Sources of Singapore law

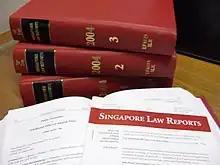
The "Singapore Law Reports", first published by the Singapore Academy of Law in 1992, contain reports of significant judgments handed down by the High Court, Court of Appeal and Constitutional Tribunal of Singapore

As Singapore is a common law jurisdiction, judgments of the courts are considered a source of law. Judgments may interpret statutes or subsidiary legislation, or develop principles of common law and equity that have been laid down, not by the legislature, but by previous generations of judges. Major portions of Singapore law, particularly contract law, equity and trust law, property law and tort law, are largely judge-made, though certain aspects have now been modified to some extent by statutes.